Louis-Joseph Papineau

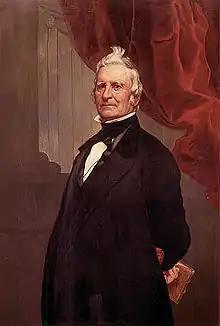
Portrait of Louis-Joseph Papineau, by Théophile Hamel.

Papineau was described as an energetic child. He first studied in Montreal, at the Collège Saint-Raphaël from 1796 onwards, then at the Petit Séminaire de Québec, from 1802 to 1804. His arrival at the Petit Séminaire de Québec was highly anticipated, and his reputation preceding him. Upon graduation, he began an apprenticeship under his father with the goal of becoming a blacksmith, but this was quickly abandoned when the young Papineau turned to law, joining his cousin Denis-Benjamin Viger. Viger "was for a time the assembly's agent in London and became one of Papineau's prominent supporters and close friends, but after the rebellion, he was to follow Lafontaine."